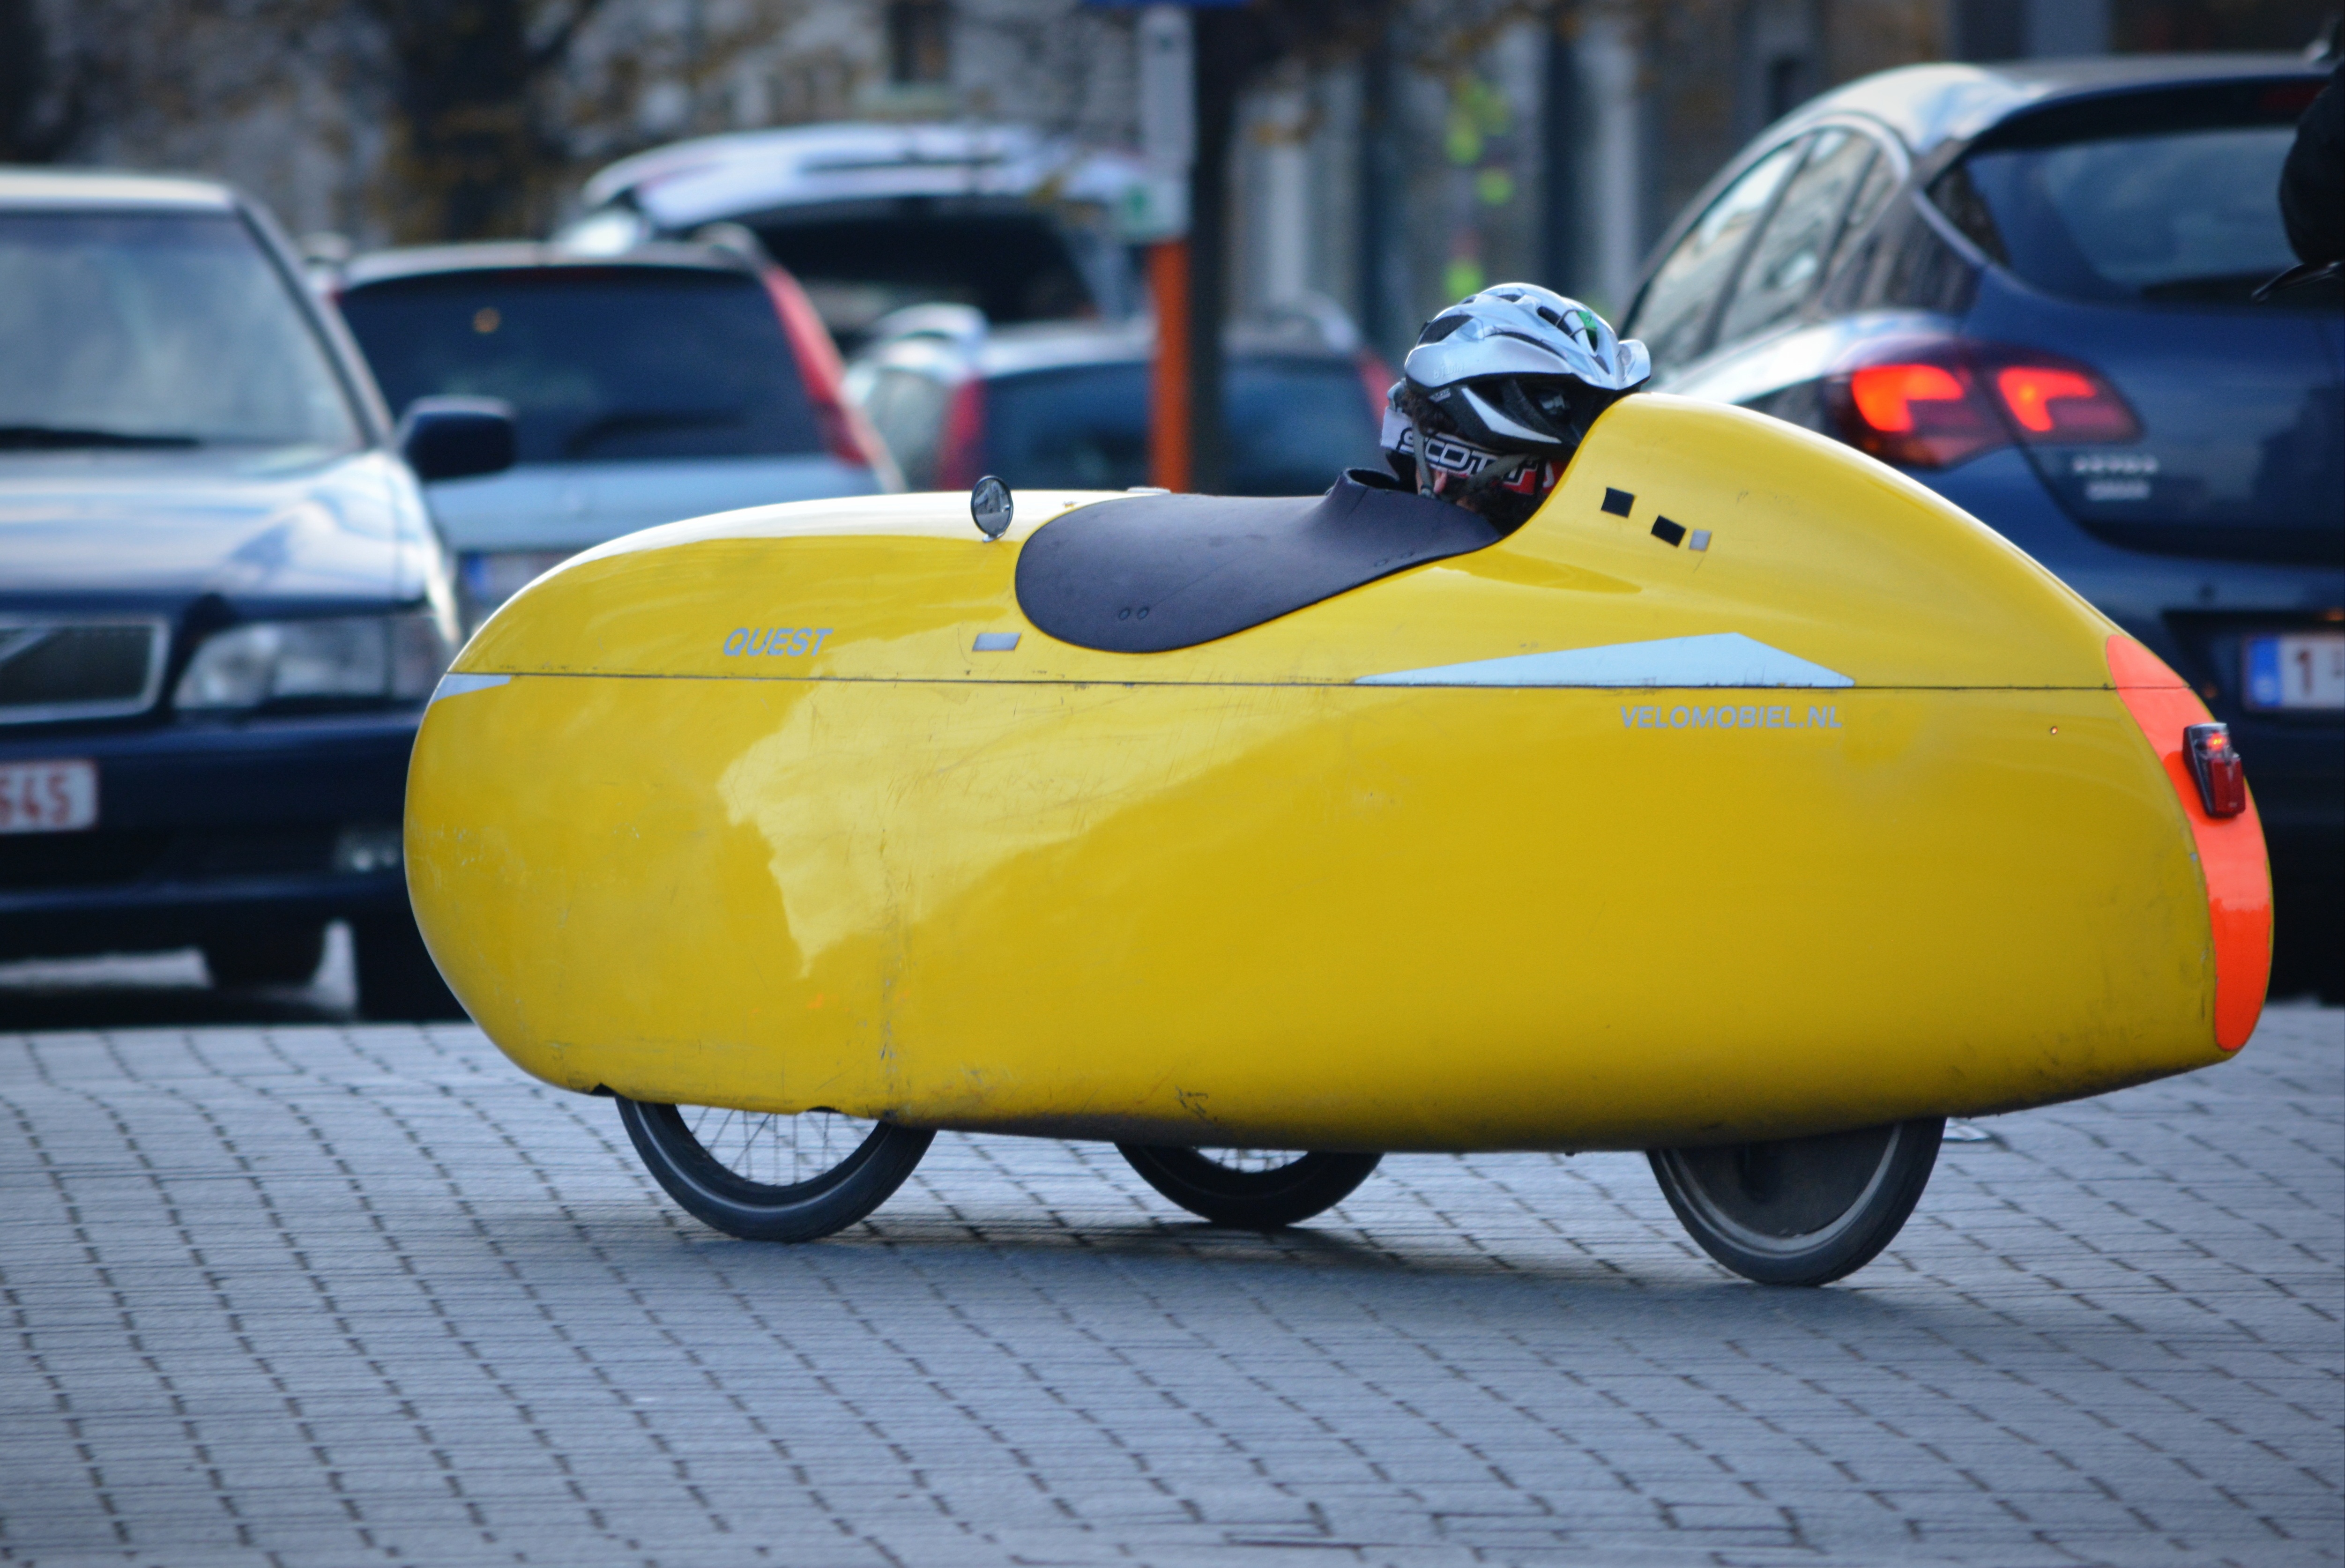
traffic, car, transport, vehicle, motorcycle, yellow, sports car, wheels, means of transport, land vehicle, getting there and getting around, automobile make, automotive design, velomobile